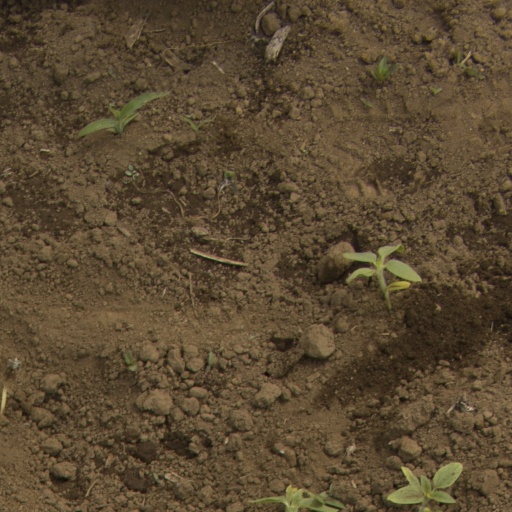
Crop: Jerusalem artichoke